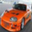
Label: automobile